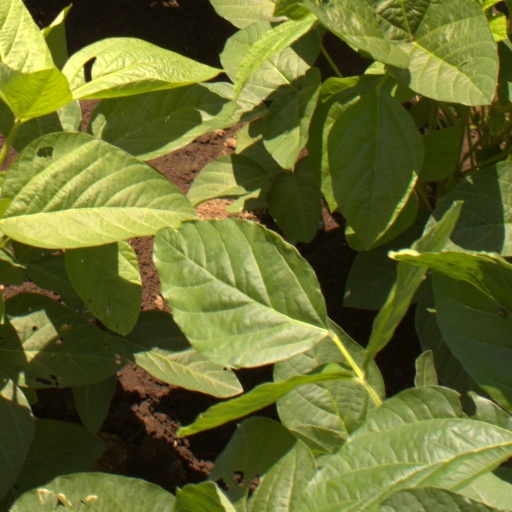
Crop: soybean